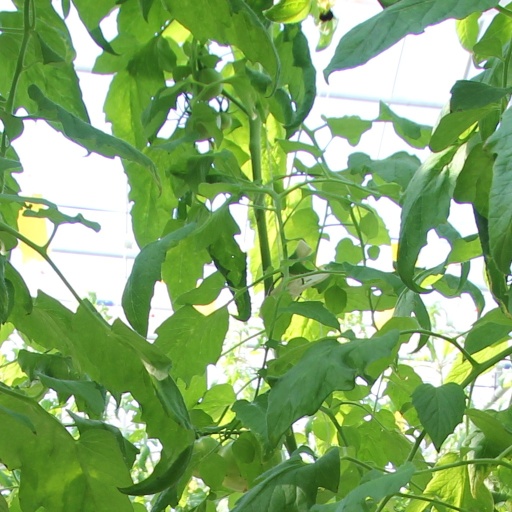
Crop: tomato